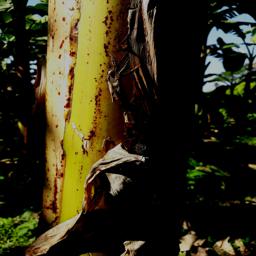
Label: PSEUDOSTEM WEEVIL